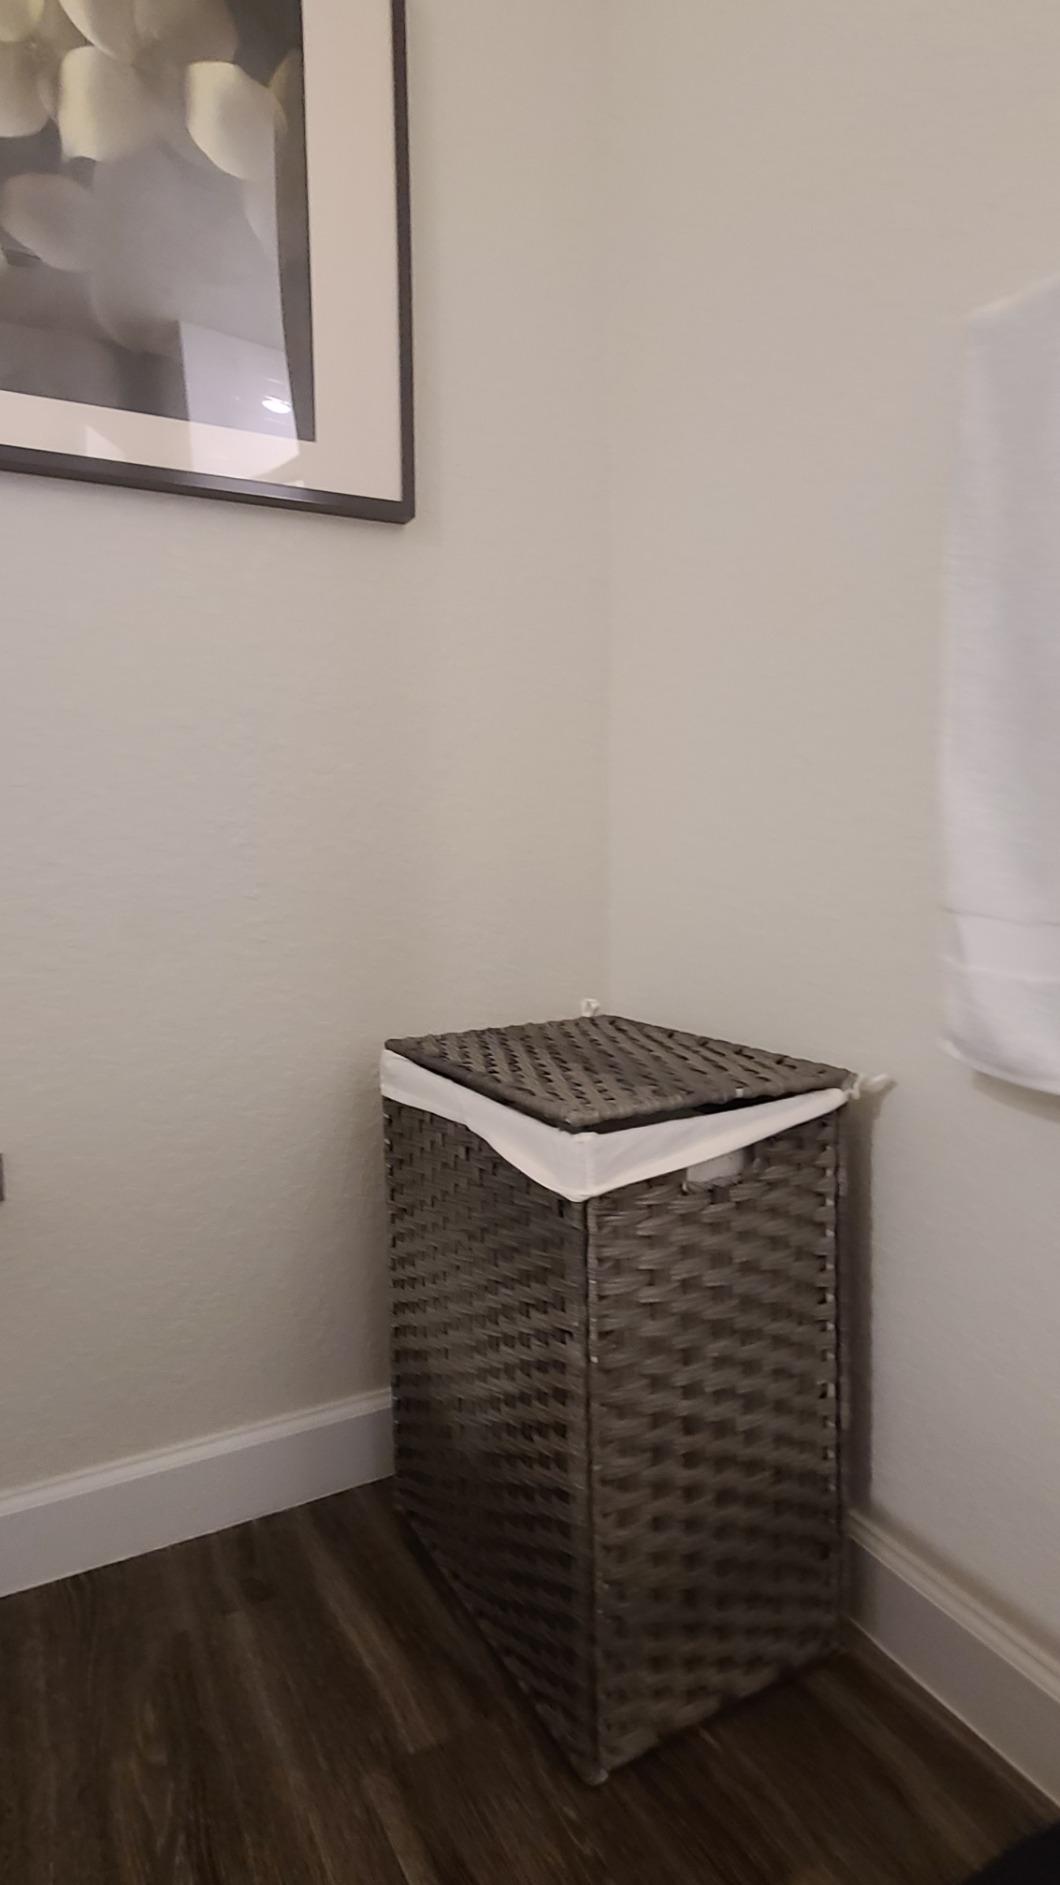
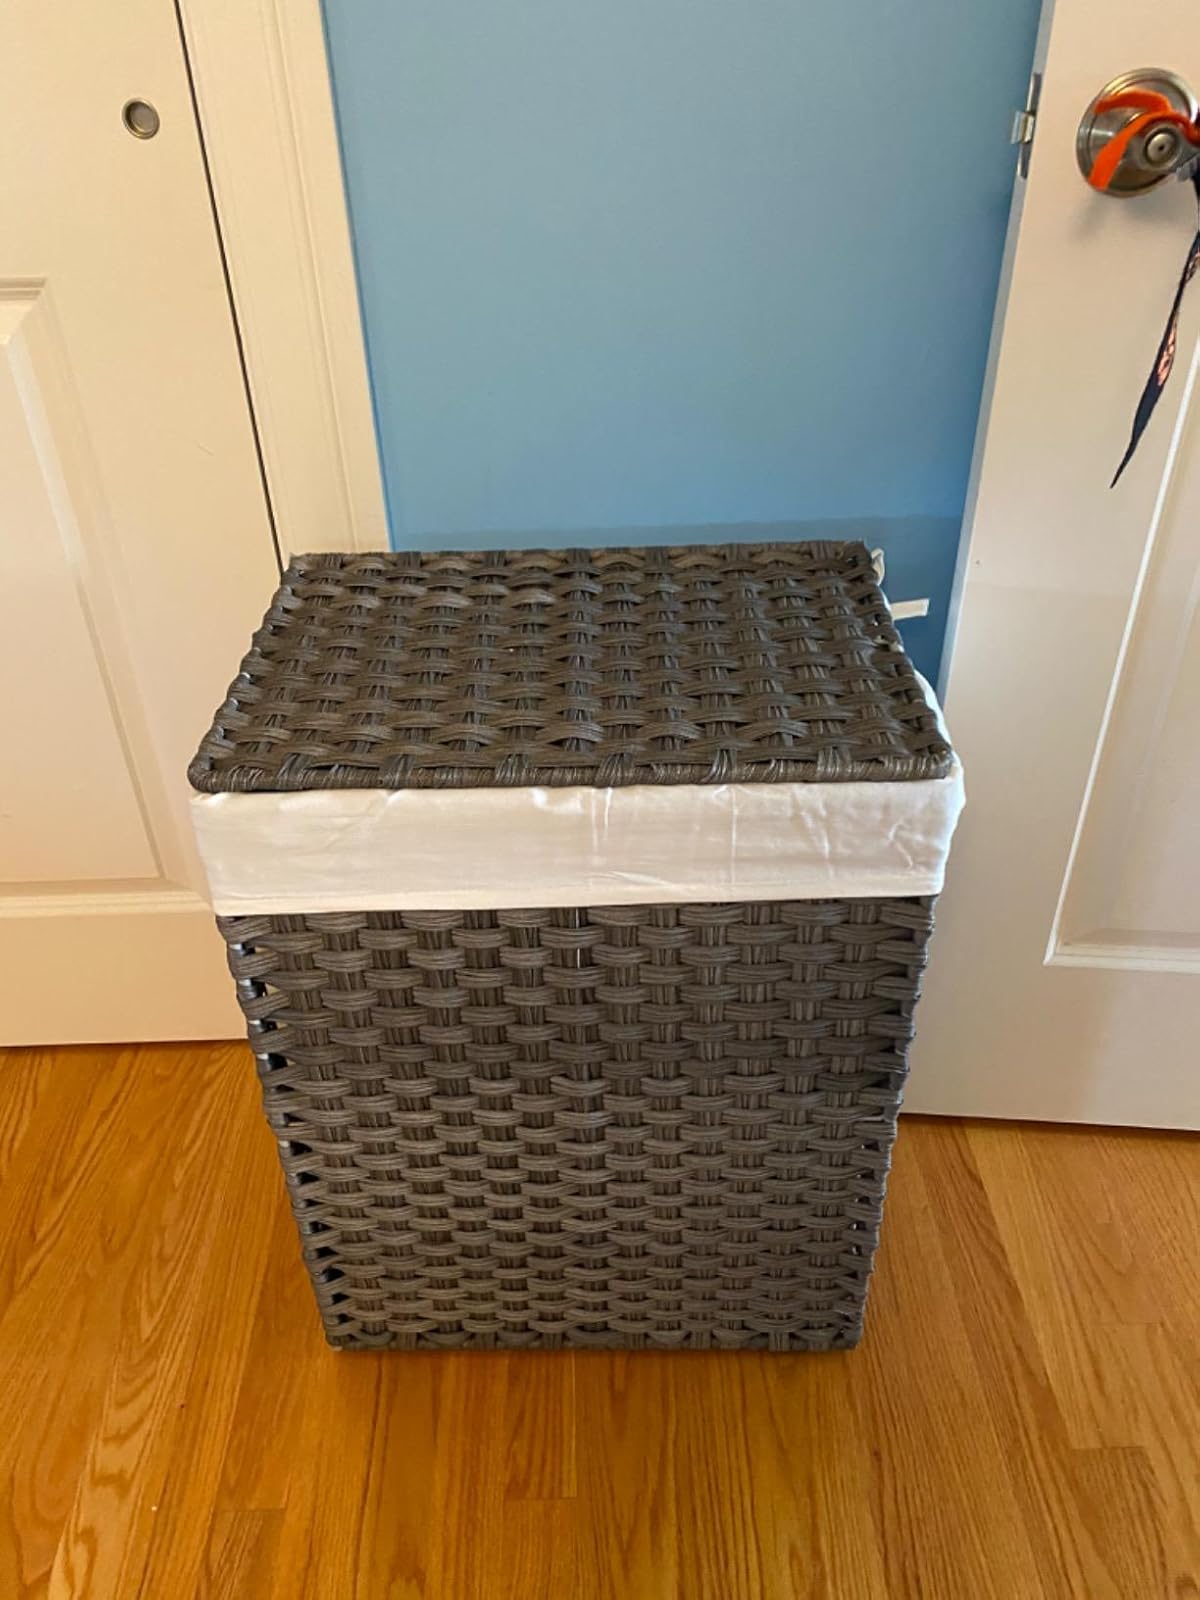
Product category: items_hamper
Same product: yes